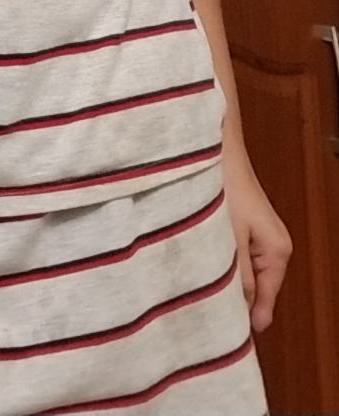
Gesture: no_gesture